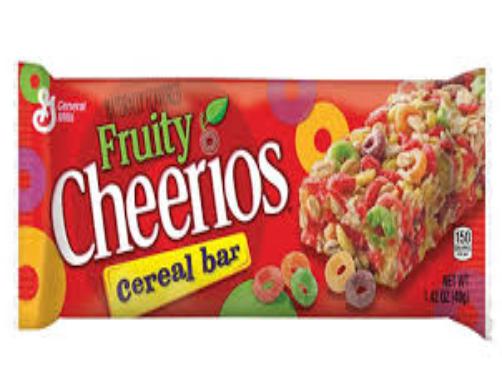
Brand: Fruity Cheerios
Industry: Food